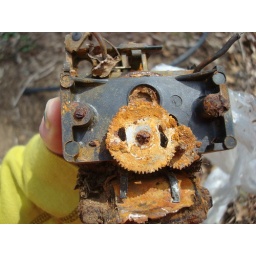
I found this on the ground by the river at work.